Hugh Fortescue, 2nd Earl Fortescue

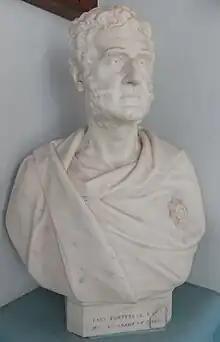
Marble bust of Fortescue at West Buckland School

In 1858, together with the Rev. Joseph Lloyd Brereton, a prebendary of Exeter Cathedral and Rector of West Buckland, Fortescue founded the Devon County School (now called West Buckland School), on land he donated between West and East Buckland, previously part of his North Devon estate centred at Filleigh. The school was intended to provide a top quality education to local boys, including therefore the sons of many of his tenant farmers; it continues today as an independent private school. A marble bust of Fortescue, wearing the Garter Star, sculpted in 1861 by Edward Bowring Stephens, stands on the staircase of the school's Memorial Hall.